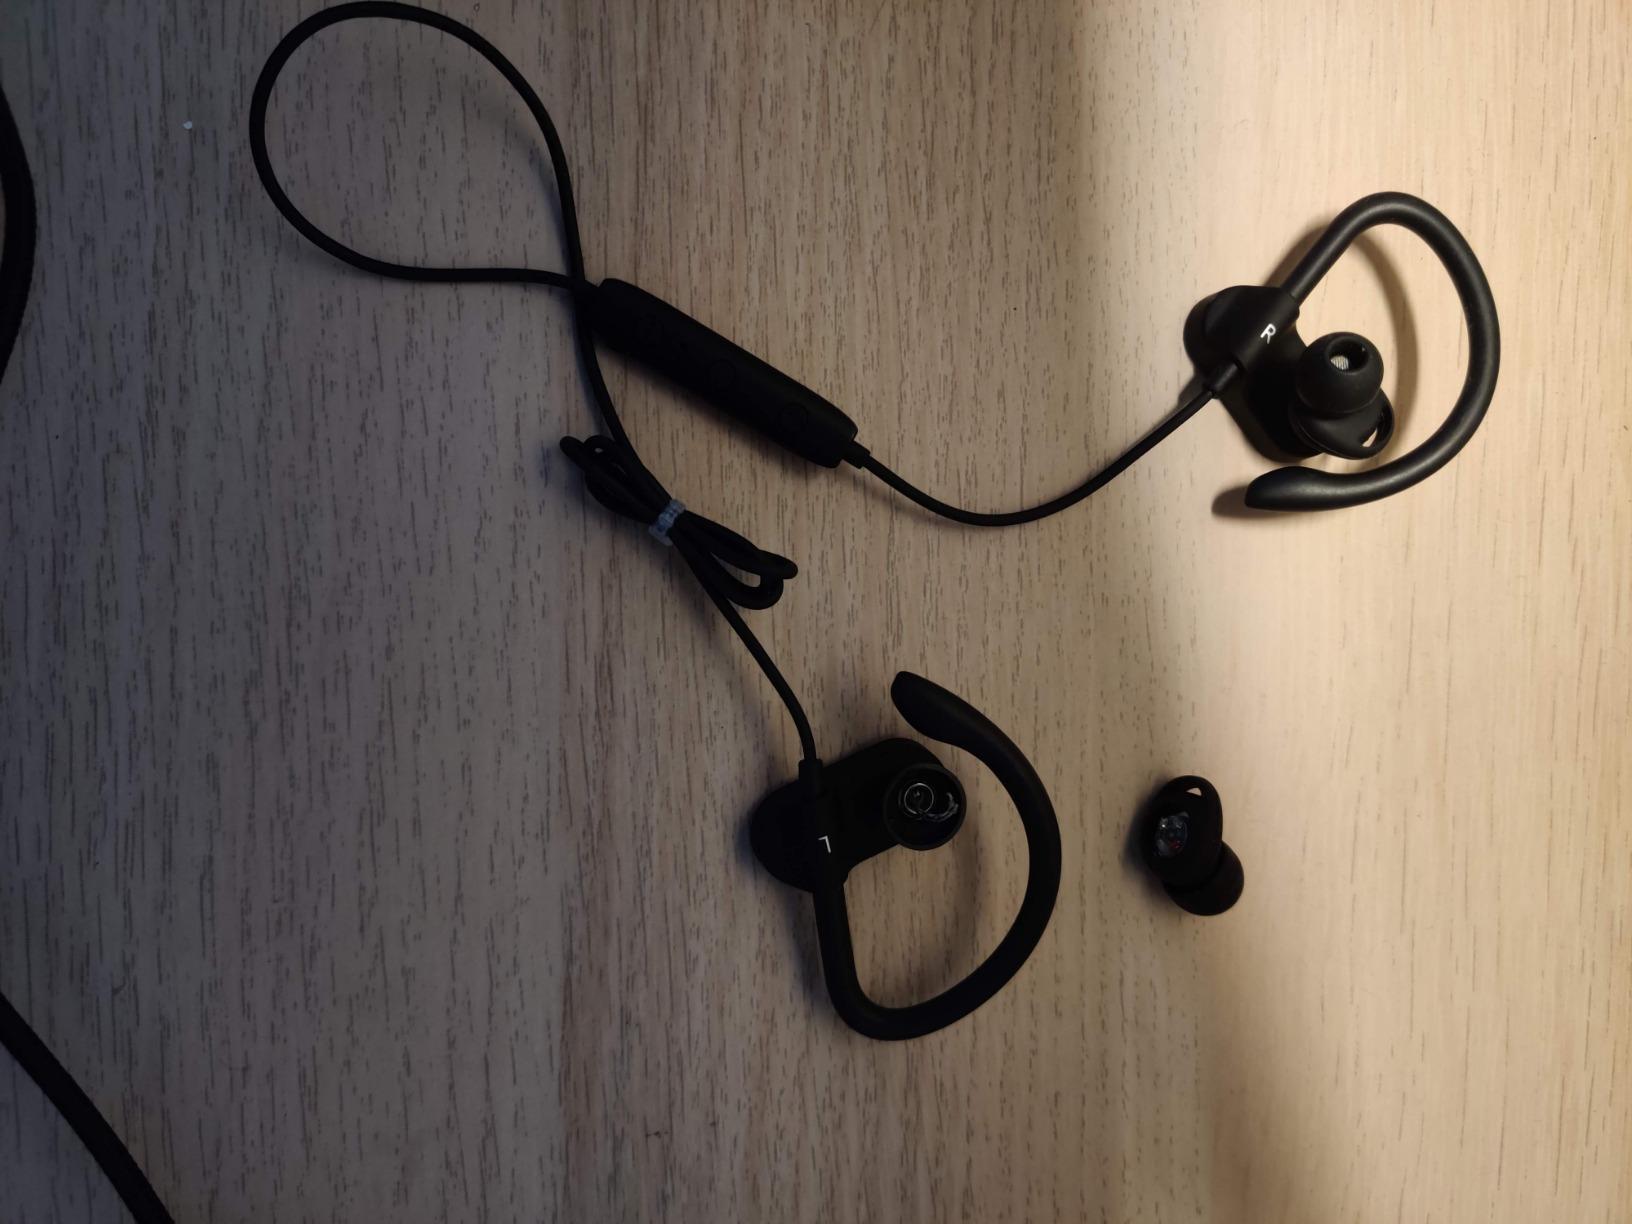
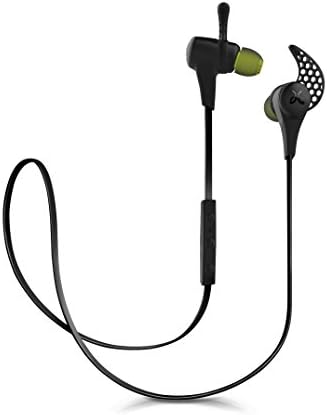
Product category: headphones
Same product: no